Elagabalus

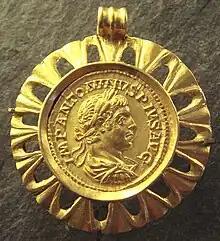
Medal of Elagabalus, Louvre Museum. Inscription:

For readers of the modern age, "The History of the Decline and Fall of the Roman Empire" by Edward Gibbon (1737–1794) further cemented the scandalous reputation of Elagabalus. Gibbon not only accepted and expressed outrage at the allegations of the ancient historians, but he might have added some details of his own; for example, he is the first historian known to claim that Gannys was a eunuch. Gibbon wrote: